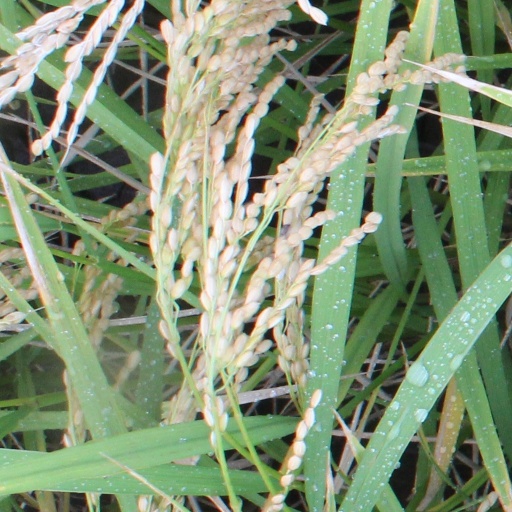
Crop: rice